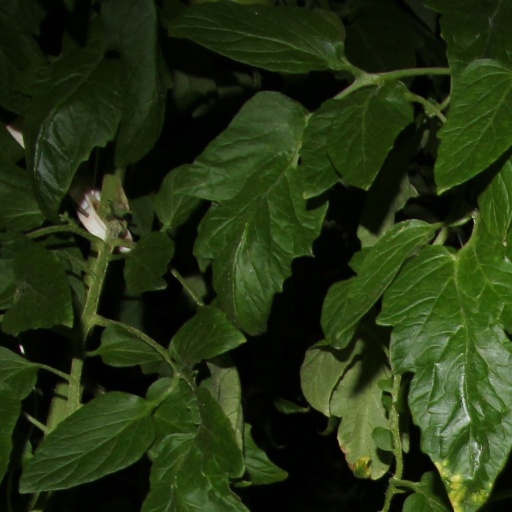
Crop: tomato